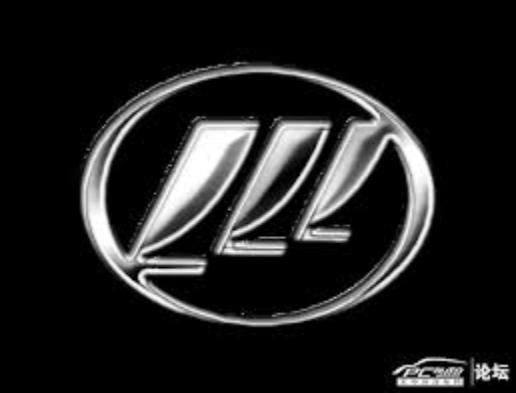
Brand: lifan-1
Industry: Transportation